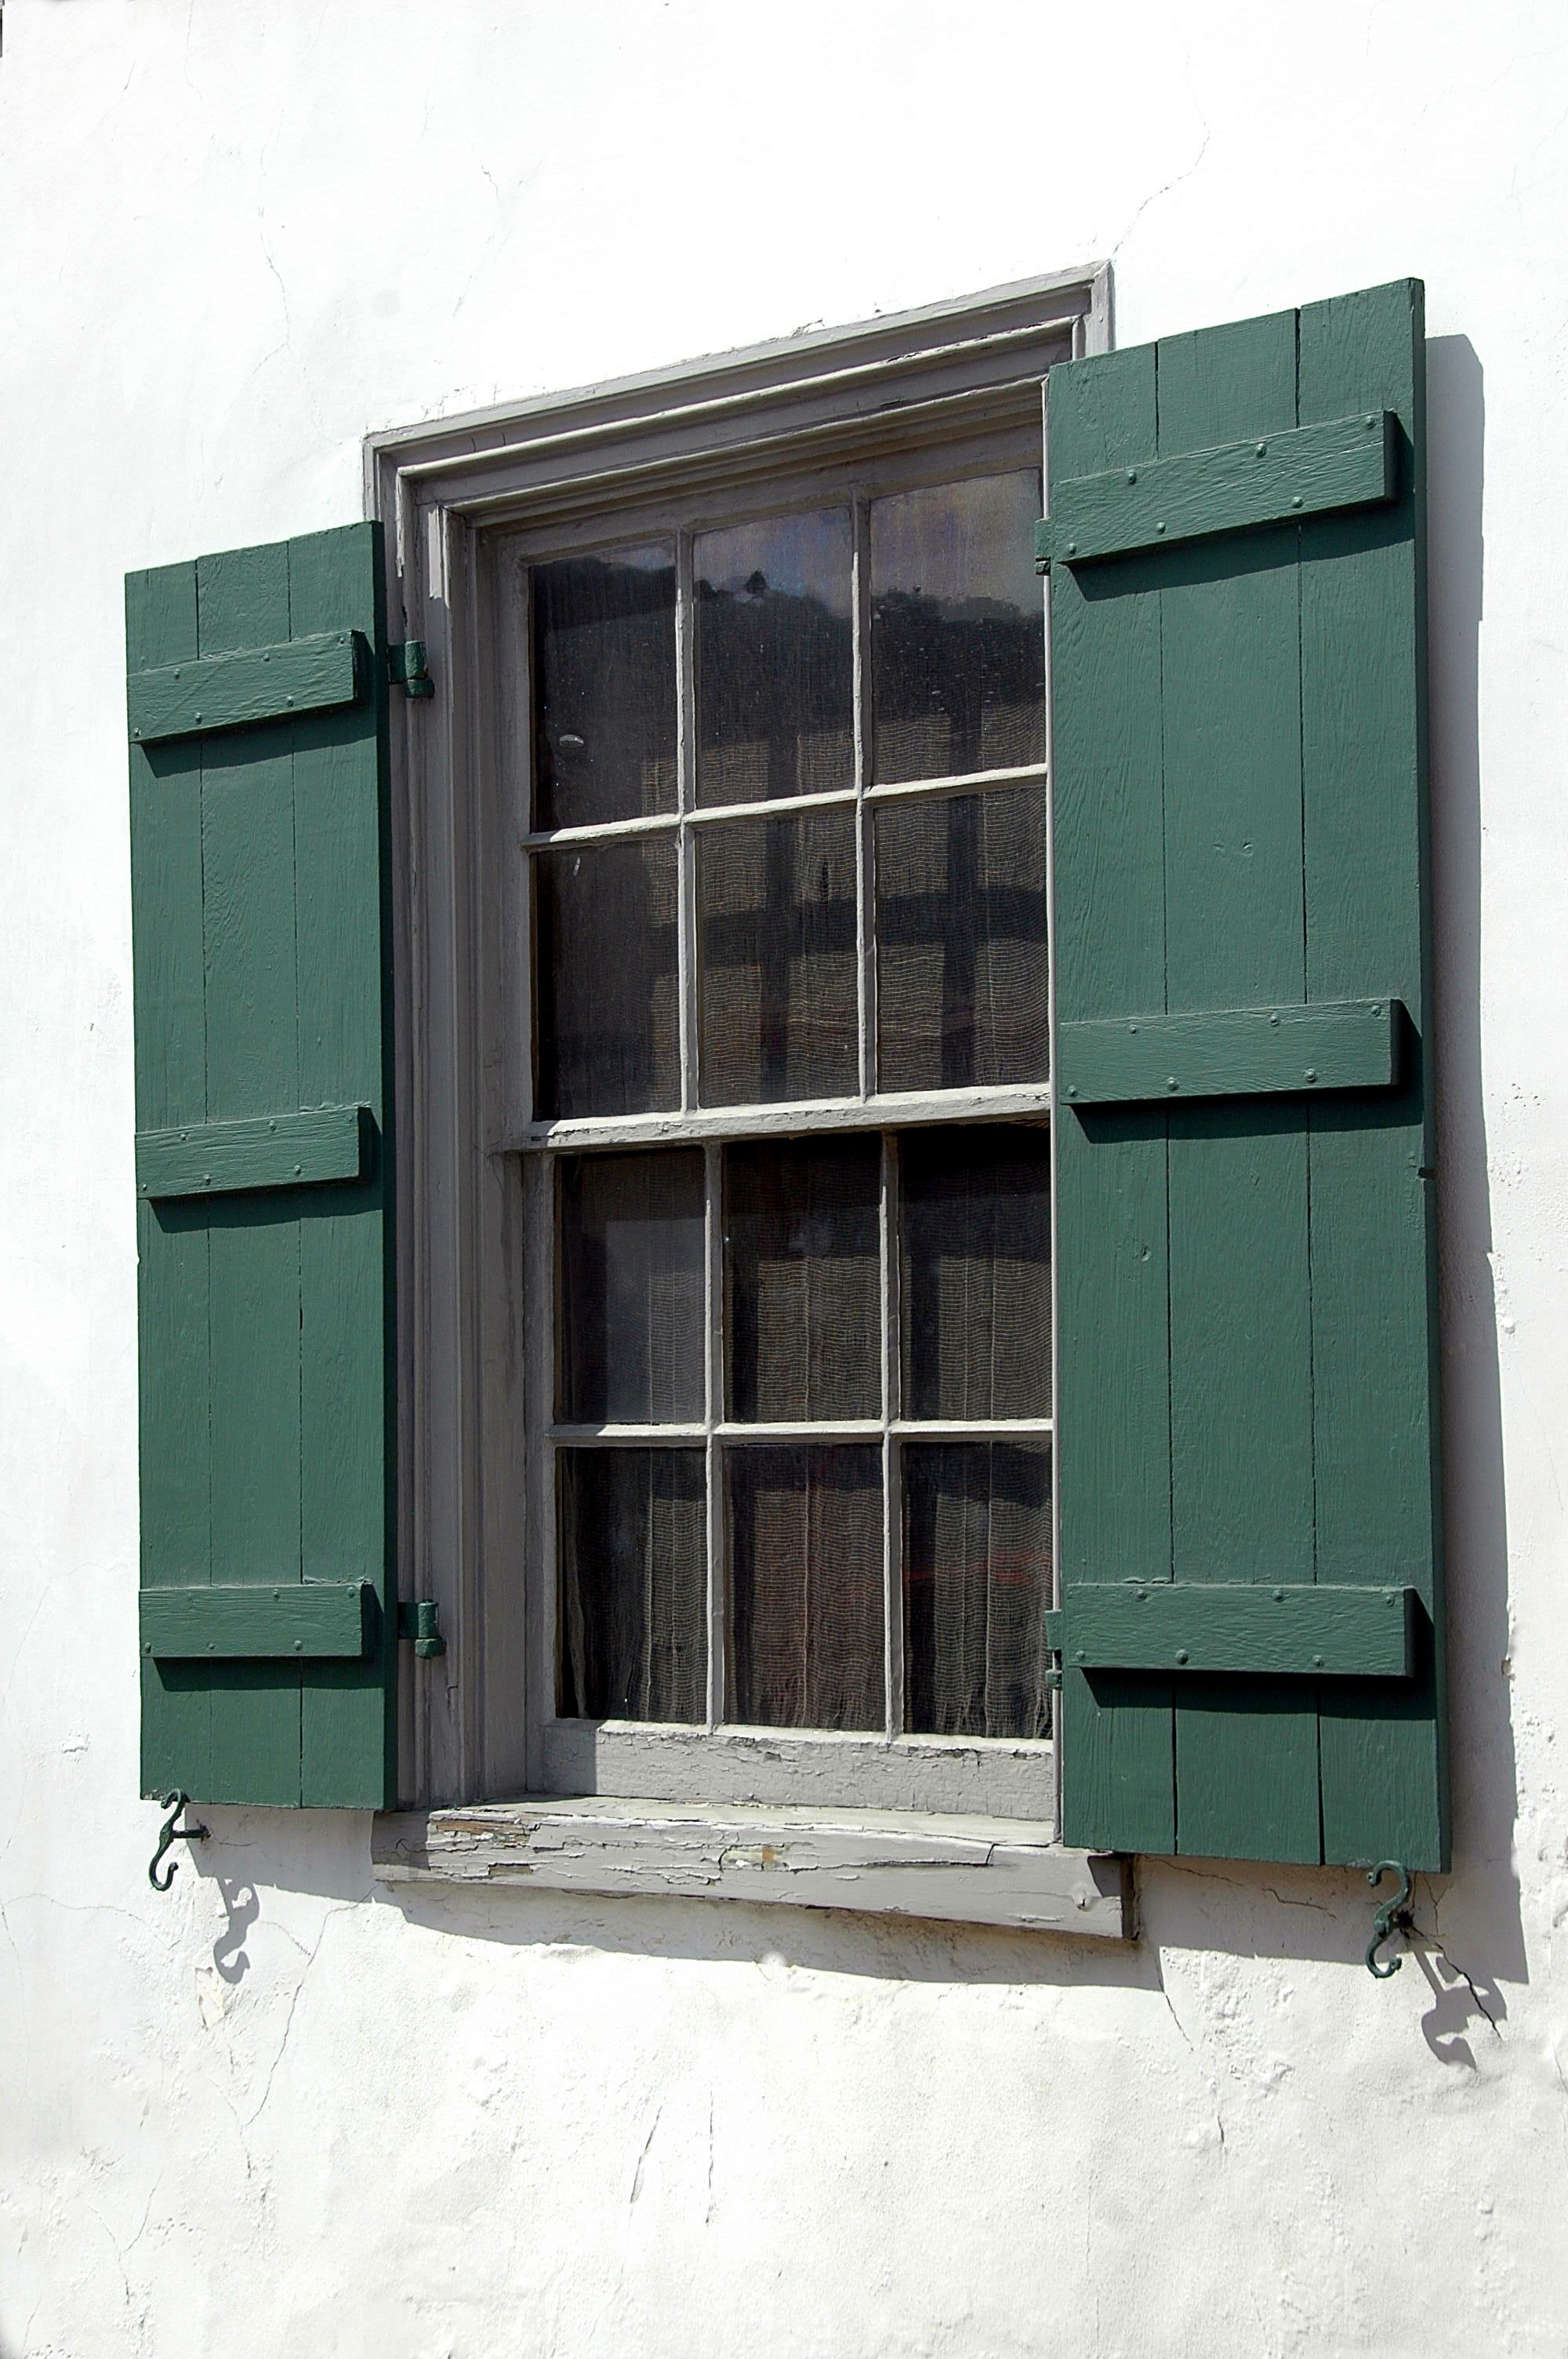
architecture, structure, wood, vintage, antique, retro, window, building, old, wall, decoration, shop, store, frame, usa, facade, business, historic, furniture, shipping container, background, design, wooden, style, florida, st augustine